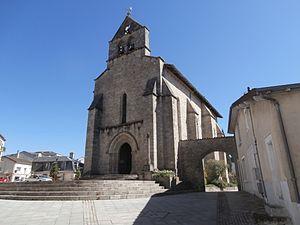
Église Saint-Martin d'Isle
Cet article recense les monuments historiques de la Haute-Vienne, en France.
L'église Saint-Martin est une église catholique située à Isle, en France.